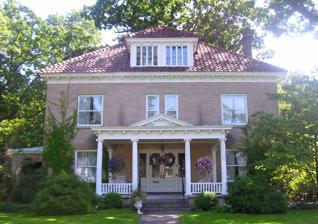
Building: Irving Langmuir House
Country: United States of America
Year built: 1900
Historic house in New York, United States United States historic place Irving Langmuir House U.S. National Register of Historic Places U.S. National Historic Landmark U.S. Historic district Contributing property Front elevation, 2008 Show map of New York Show map of the United States Interactive map showing the Langmuir House location Location 1176 Stratford Road, Schenectady, New York Coordinates 42°48′55″N 73°55′11″W / 42.8152°N 73.9196°W / 42.8152; -73.9196 Area less than one acre Built ca. 1900 ( 1900 ) Architectural style Colonial Revival Part of General Electric Realty Plot ( ID80002763 ) NRHP reference No. 76001275 Significant dates Added to NRHP January 7, 1976 Designated NHL January 7, 1976 Designated CP November 18, 1980 The Irving Langmuir House is a historic house at 1176 Stratford Road in Schenectady, New York . Built about 1900, it was the home of physicist-chemist Irving Langmuir , winner of the 1932 Nobel Prize in Chemistry during his research career with General Electric . It was declared a National Historic Landmark in 1976. Description and history The Irving Langmuir House is located in the middle of a suburban area east of Union College known as the General Electric Realty Plot , a historic district to which it is a contributing property . The neighborhood is residential, with large houses dating to the late 19th and early 20th centuries. It is located on the east side of Stratford Road, a short way north of Rugby Road. Architecturally, the house is unremarkable. It is a two-and-a-half-story building in a vernacular interpretation of the Colonial Revival style . The hipped roof is tiled in terra cotta and pierced by two almost symmetrical dormer windows . A columned porch covers the Palladian-style main entrance. The interior follows a basic central-hall plan. 1975 view of house The house was probably built ca. 1900. In 1919 Langmuir moved in, living there until his death in 1957. It was still in his family's hands at the time of its landmark designation almost two decades later. Langmuir worked at GE's Schenectady research laboratory in 1909, where he performed basic research in a wide array of areas of physics and chemistry. He retired in 1950, having won numerous awards, most prominently the 1932 Nobel Prize in Chemistry for his work in surface chemistry . See also List of National Historic Landmarks in New York National Register of Historic Places listings in Schenectady County, New York References